Harold Nash

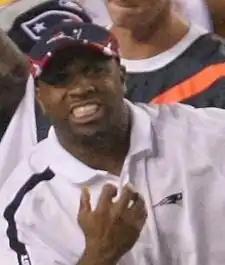
Nash during an August 28, 2009 preseason game against the Washington Redskins.

Harold Nash, Jr. (born May 5, 1970) is an American football strength and conditioning coach of the National Football League (NFL). He is also a former defensive back in the Canadian Football League (CFL).